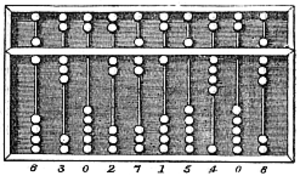
Le boulier est un abaque formé d’un cadre rectangulaire muni de tiges sur lesquelles coulissent des boules.
Abaque est le nom donné à tout instrument mécanique plan facilitant le calcul.
L'histoire du logiciel libre est intimement imbriquée avec celle de l'informatique et celle du génie logiciel. Elle ne commence en tant que telle qu'à partir du moment où est apparu le besoin de distinguer le logiciel libre du logiciel propriétaire, selon le principe énoncé pour Le Cru et le Cuit.
L'addition est une opération élémentaire, permettant notamment de décrire la réunion de quantités ou l'adjonction de grandeurs extensives de même nature, comme les longueurs, les aires, ou les volumes. En particulier en physique, l'addition de deux grandeurs ne peut s'effectuer numériquement que si ces grandeurs sont exprimées avec la même unité de mesure. Le résultat d'une addition est appelé une somme, et les nombres que l'on additionne, les termes.
Une calculatrice mécanique, appelée selon l'époque machine à calculer ou machine arithmétique, est une machine conçue pour simplifier et fiabiliser des opérations de calculs, et dont le fonctionnement est principalement mécanique.